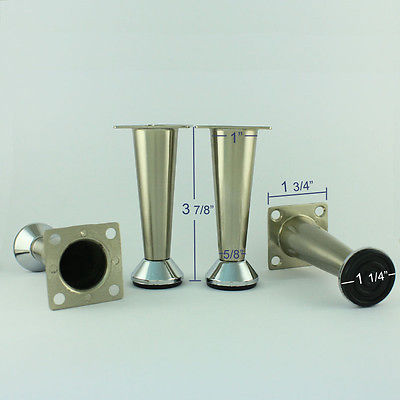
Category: cabinet